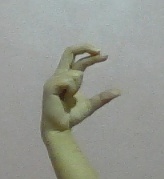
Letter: thal